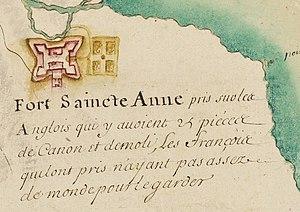
Le fort Albany, dans la baie James, après sa prise par les Français en juillet 1686. «
L’expédition de la baie d'Hudson de 1686 est un conflit opposant la France et l’Angleterre dans la baie d’Hudson et qui a pour cause principale le contrôle du lucratif commerce des fourrures. Elle désigne une expédition menée par la Nouvelle-France contre les postes de traite de la compagnie de la baie d'Hudson dans la partie sud de la baie d'Hudson. Dirigée par Pierre de Troyes, sur ordre du gouverneur de la Nouvelle-France, l’expédition permet de capturer les postes de Moose Factory, Rupert House, Fort Albany ainsi que le Craven, navire de la Compagnie de la Baie d’Hudson. C’est aussi une mission d’exploration car elle traverse des territoires inconnus. Le conflit de la baie d’Hudson est un épisode qui précède de quelques mois de le déclenchement de la guerre de Neuf Ans entre la France et l'Angleterre. Un des lieutenants du chevalier de Troyes, Pierre Le Moyne d'Iberville, entreprit d’autres expéditions qui culminèrent lors de la victoire navale de 1697. A la fin de la guerre, la Nouvelle-France contrôlait tous les ports de la compagnie sauf un.